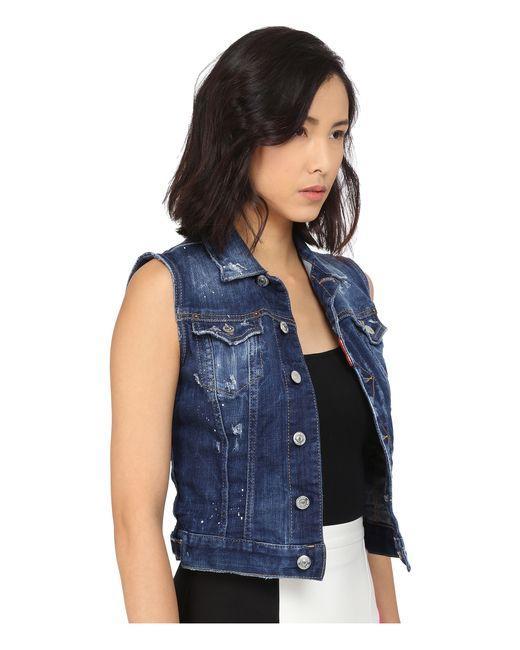
ärmellose Jeansjacke in leuchtendem Blau